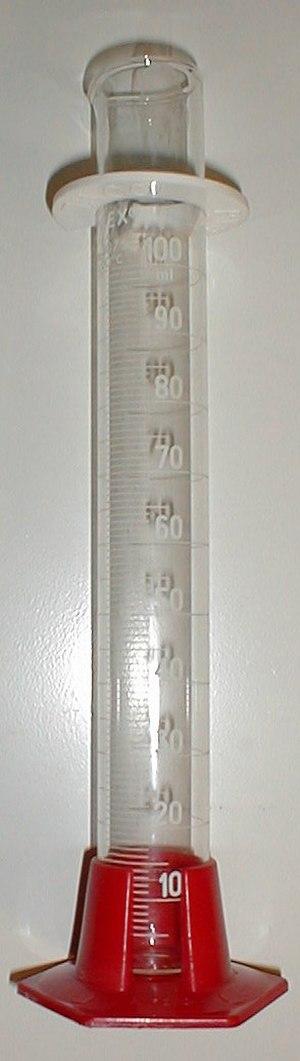
Le terme éprouvette peut désigner :
L'éprouvette graduée est un récipient utilisé en laboratoire pour mesurer des volumes des liquides.